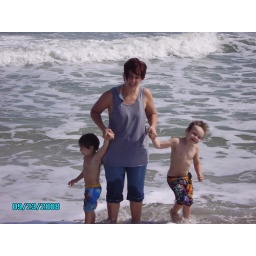
Mommy & Kids in ocean - Kain's hat had just flown away